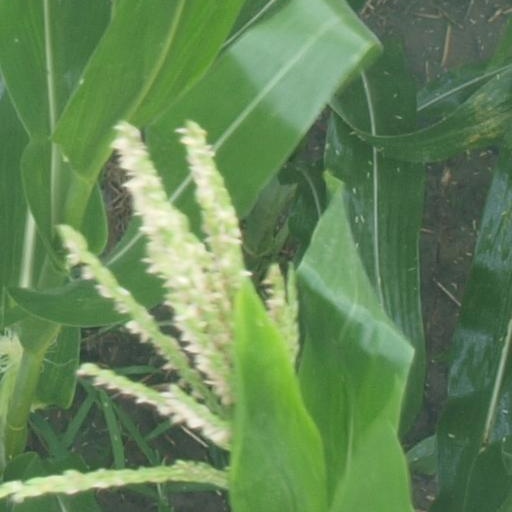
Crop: maize; corn